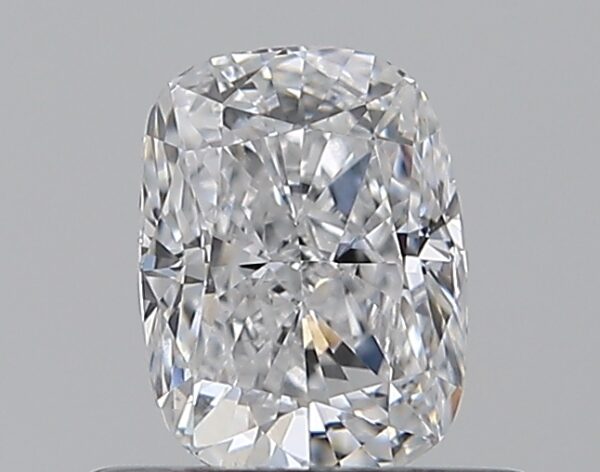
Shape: cushion
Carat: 0.5
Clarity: SI1
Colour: D
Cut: VG
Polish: EX
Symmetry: GD
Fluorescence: N
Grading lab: GIA
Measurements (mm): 5.38 x 4.04 x 2.8